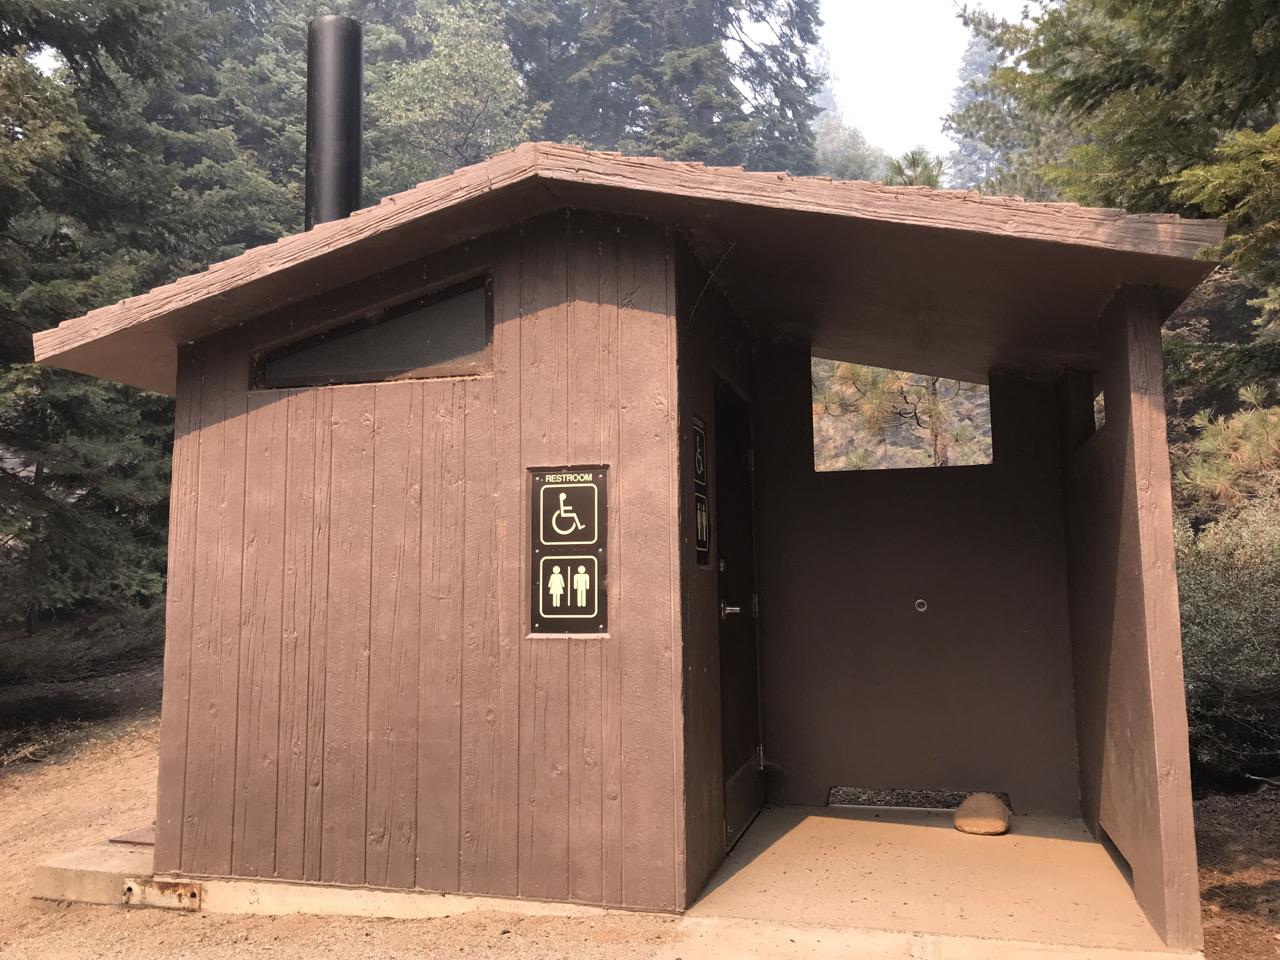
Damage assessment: no_damage